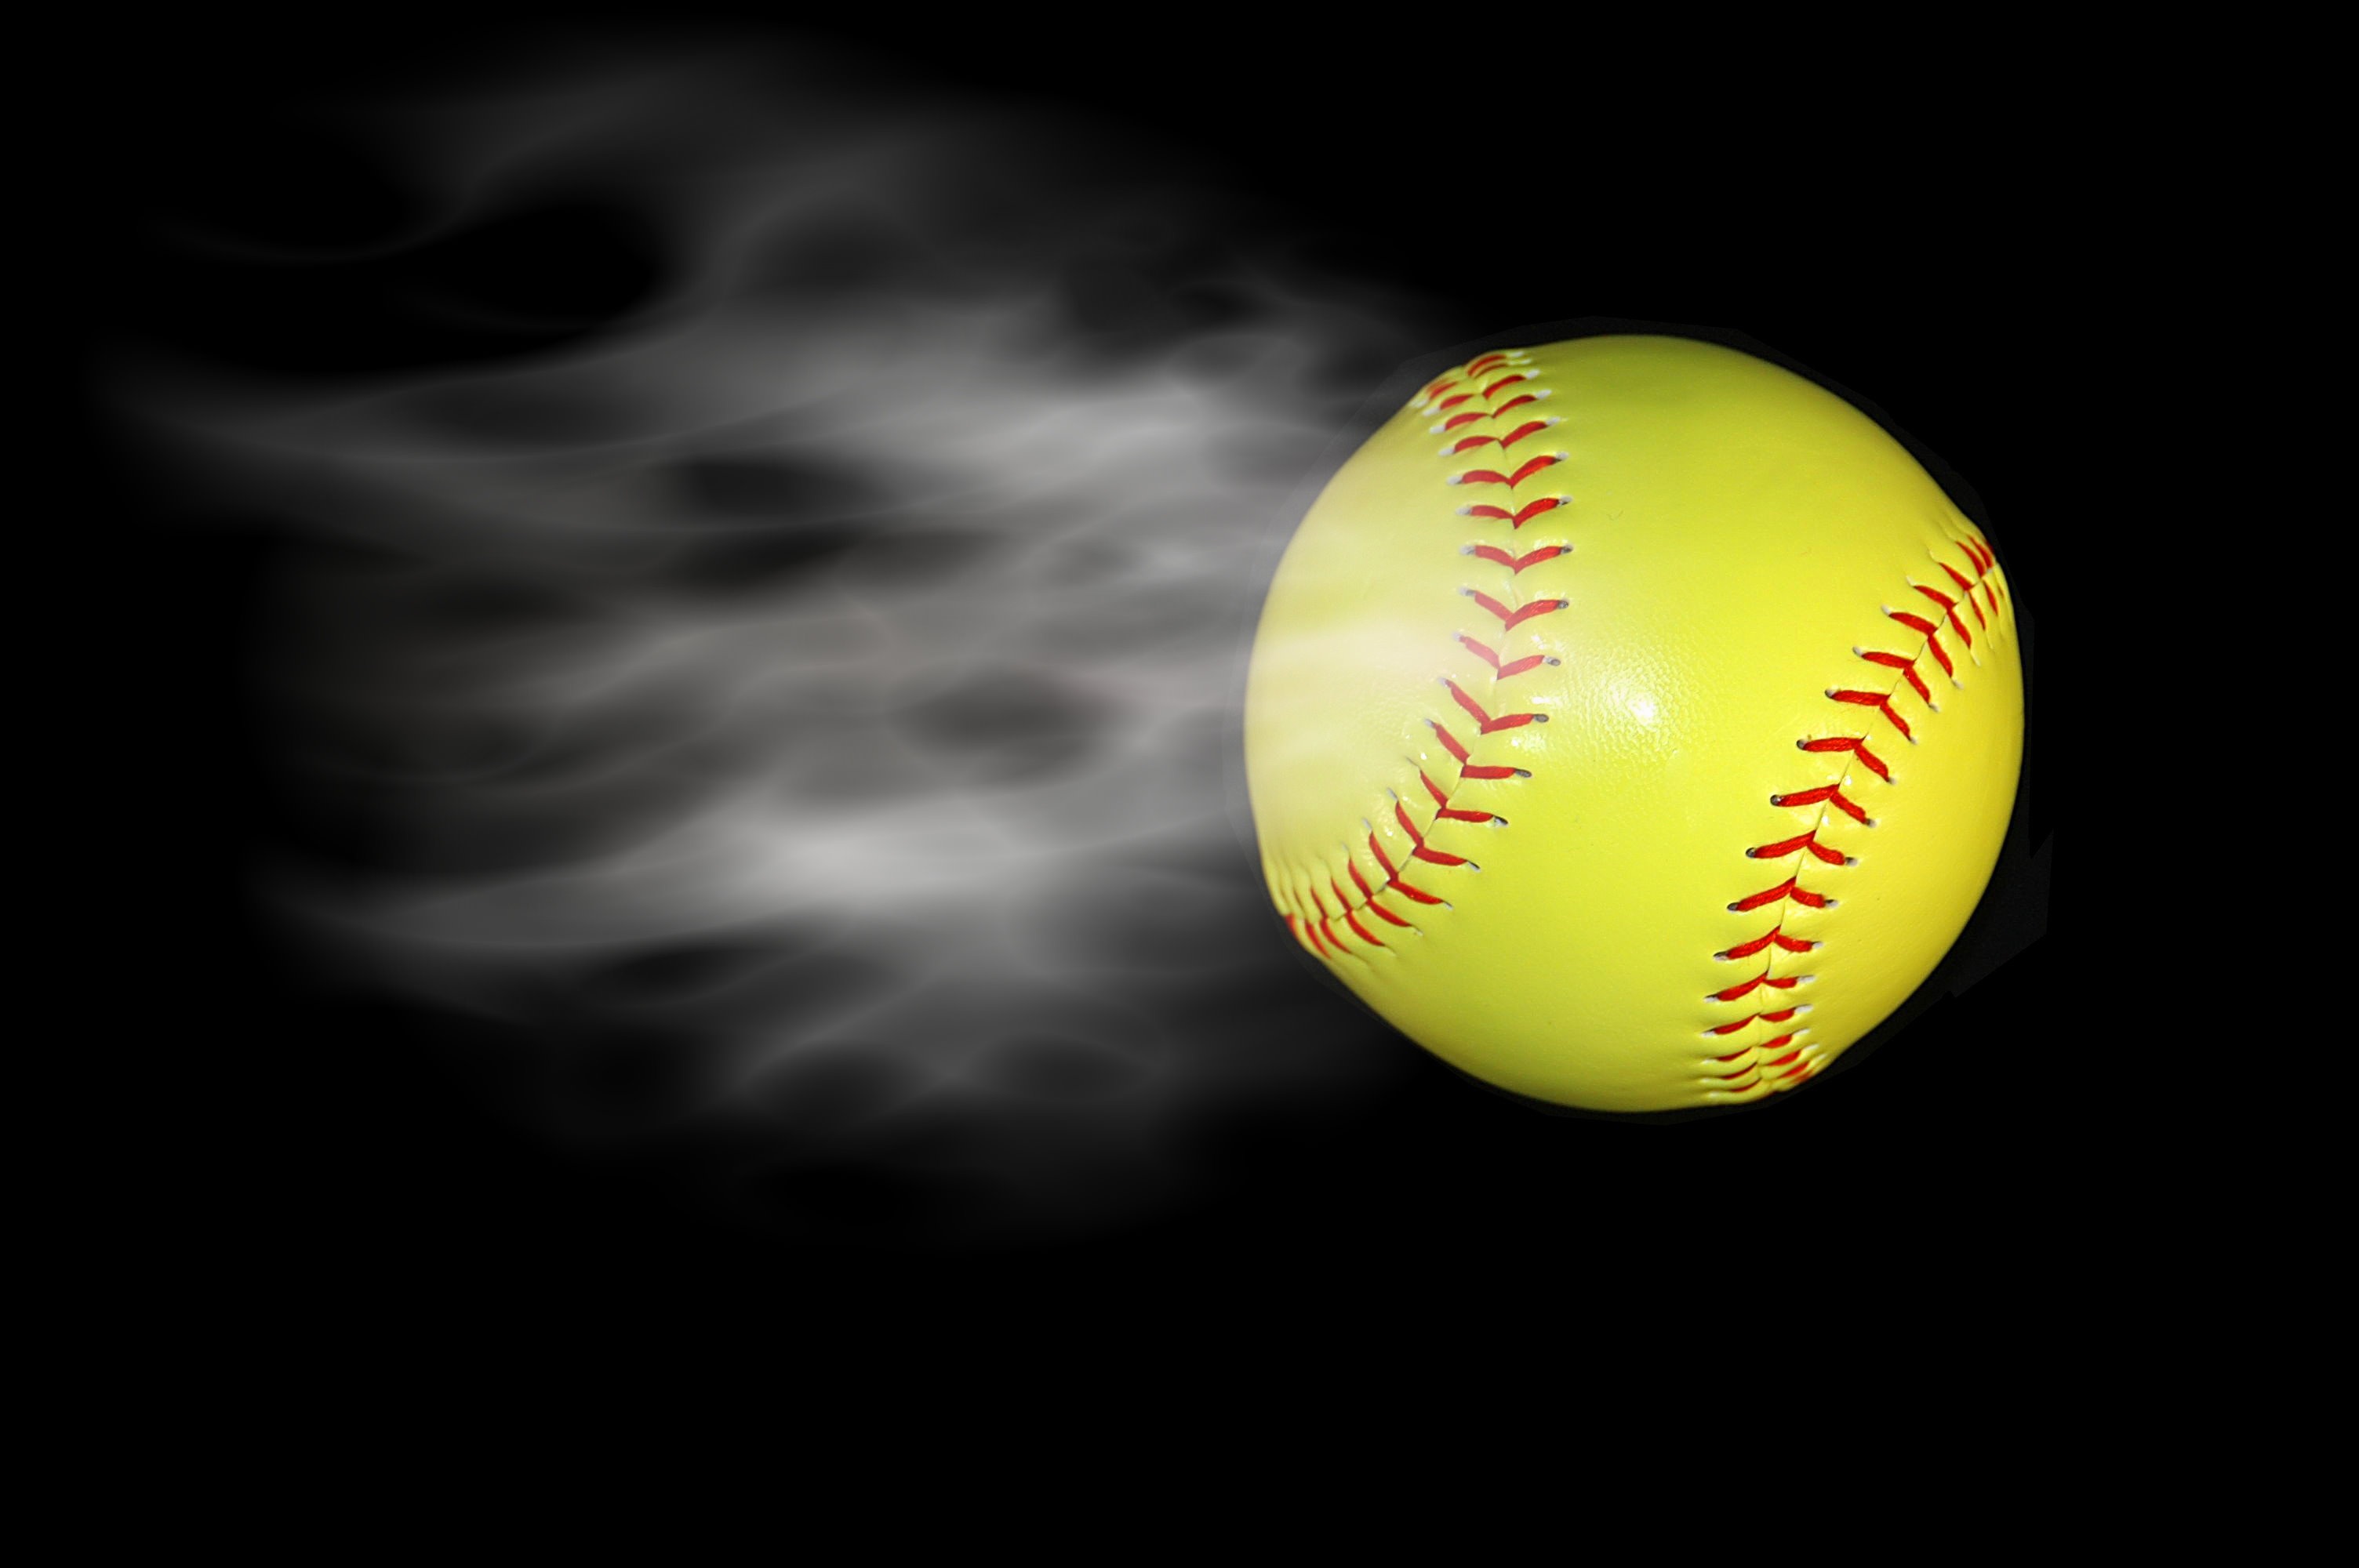
baseball, sport, game, isolated, smoke, smoking, equipment, action, black, yellow, leisure, circle, illuminated, sports equipment, power, background, ball, nobody, softball, special effect, computer wallpaper